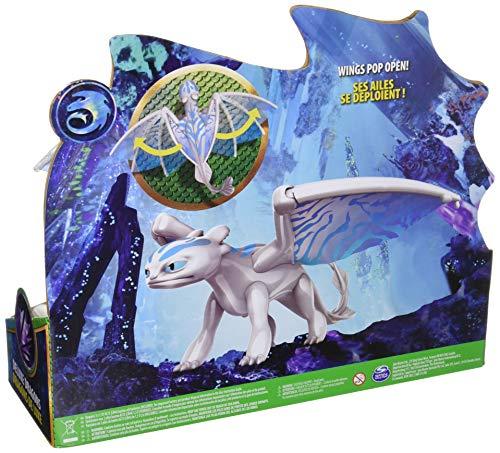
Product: Dreamworks Dragons, Lightfury Deluxe Dragon with Lights & Sounds, for Kids Aged 4 & Up
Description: Let your imagination soar with Dreamworks Dragons toys: the deluxe Dragons are magical Collectibles for kids and Dragon trainers aged 4 and up.
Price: $19.99
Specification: ProductDimensions:4.8x14x12inches|ItemWeight:8ounces|ShippingWeight:14.4ounces(Viewshippingratesandpolicies)|ASIN:B07GT5MYVQ|Itemmodelnumber:20103513|Manufacturerrecommendedage:4-6years|Batteries:3LR44batteriesrequired.(included)